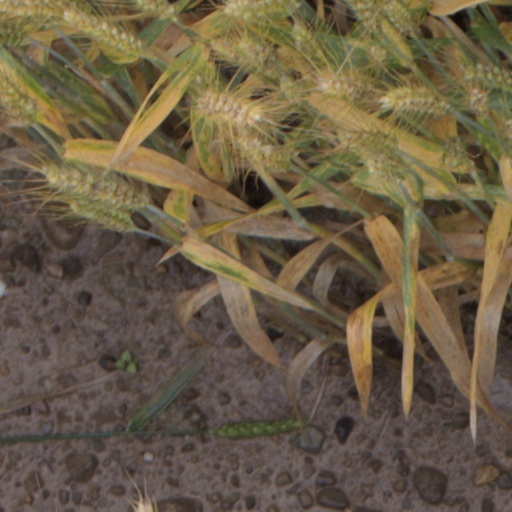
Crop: wheat